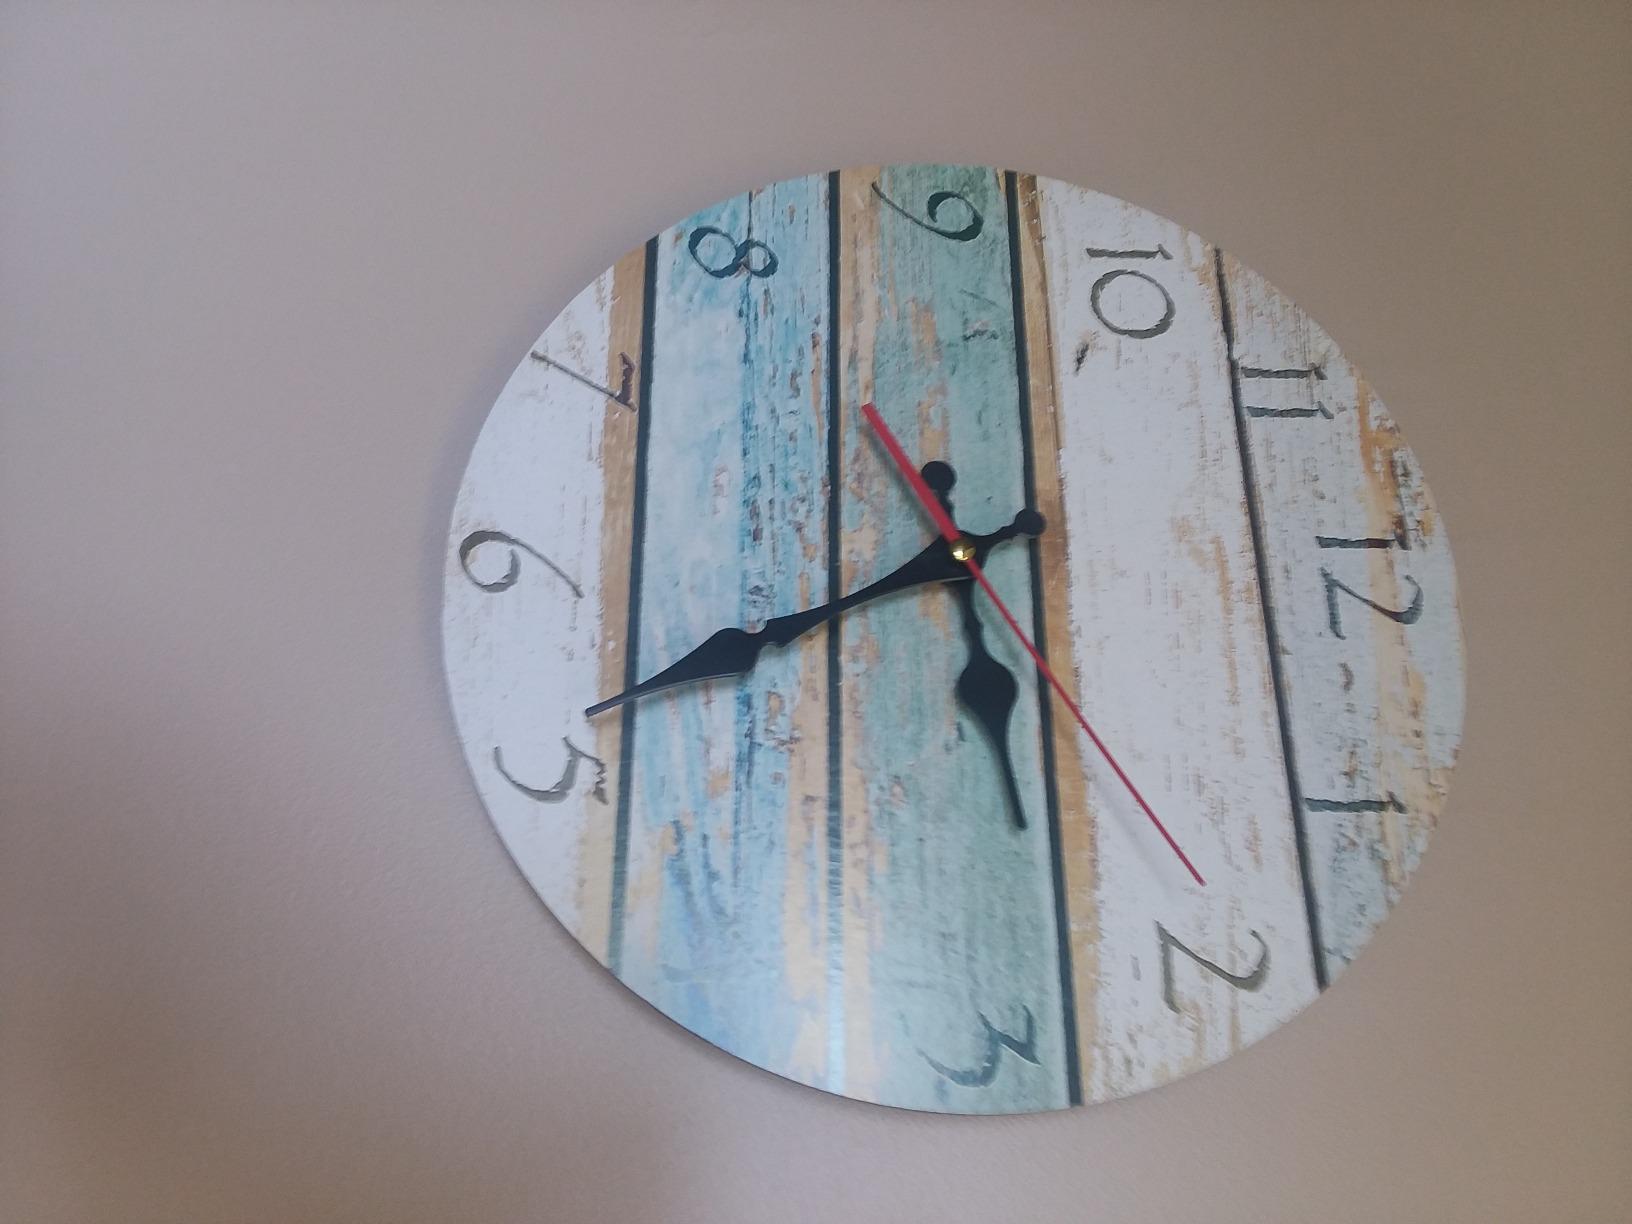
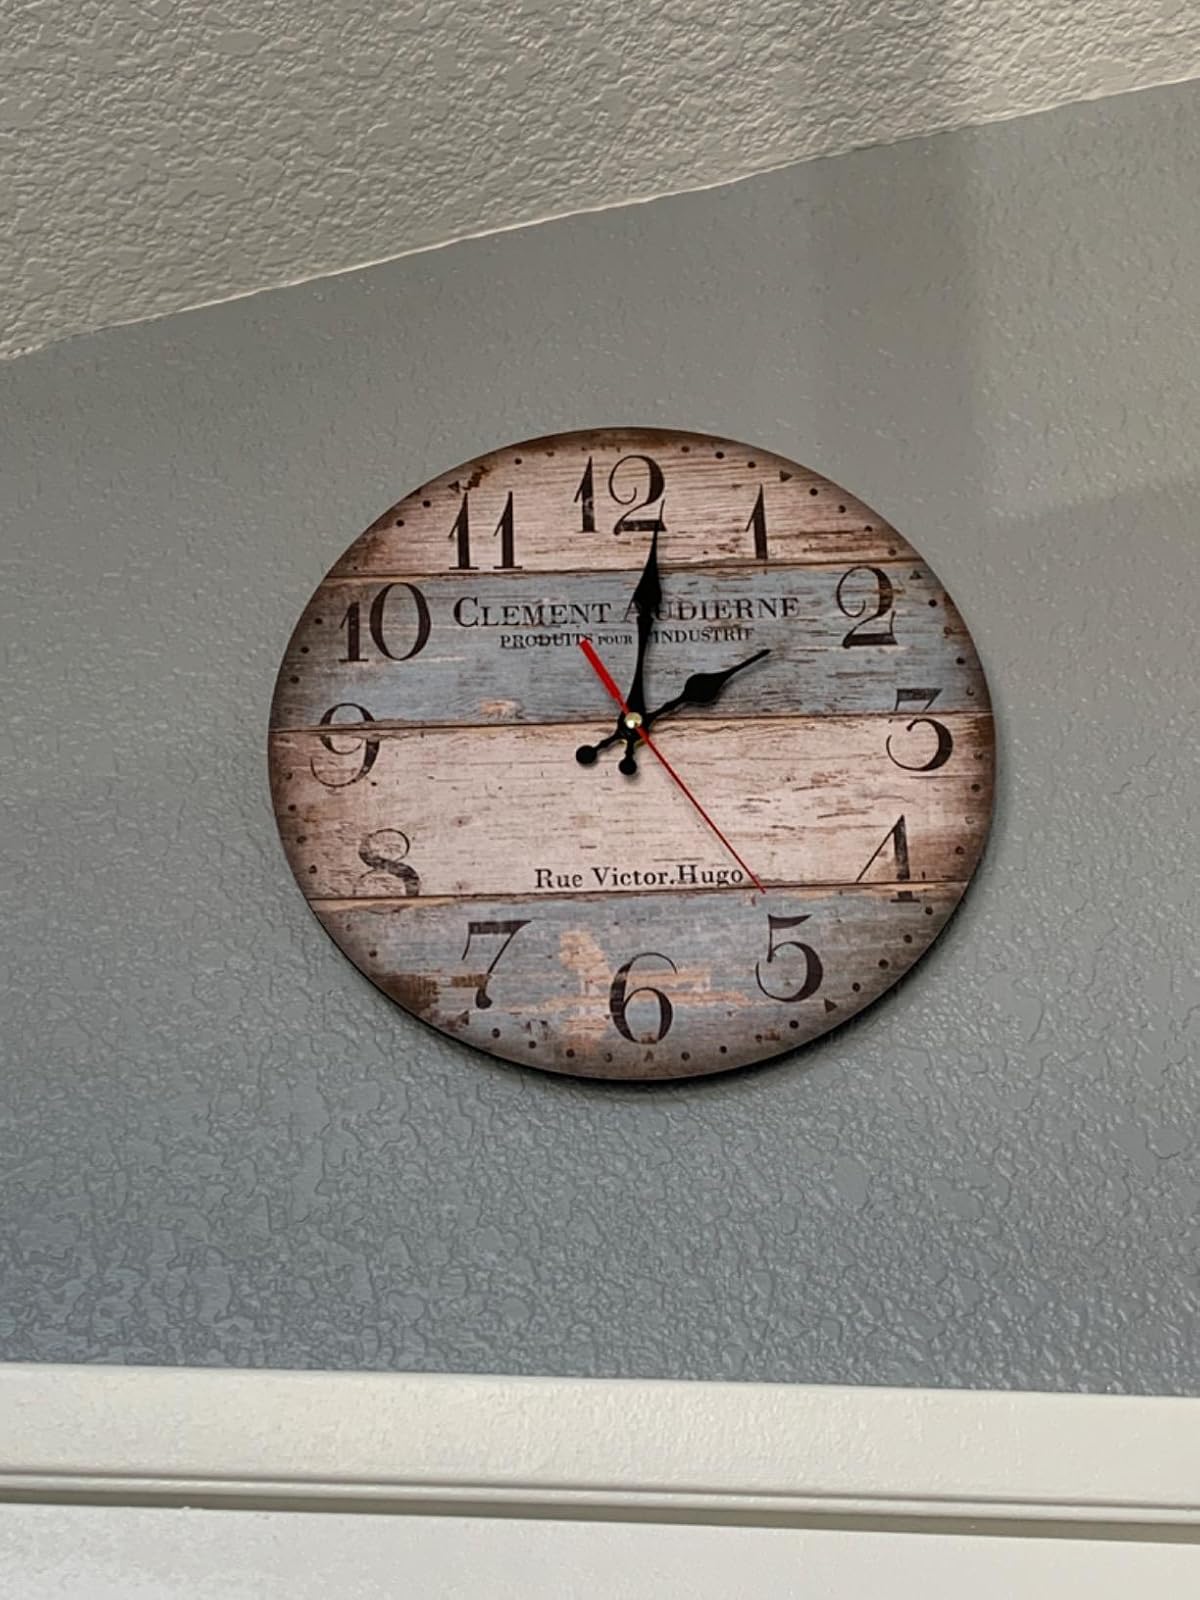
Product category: clock
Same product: no